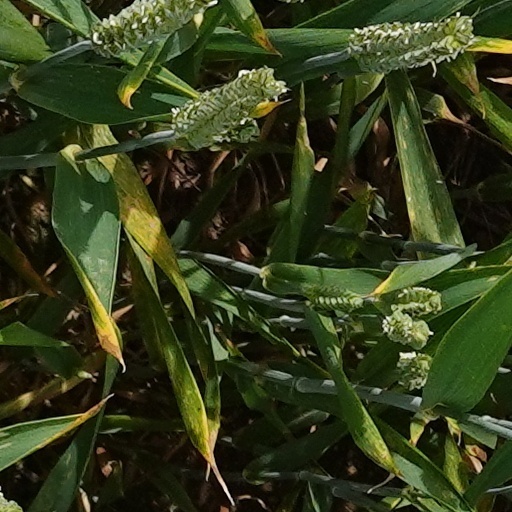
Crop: wheat